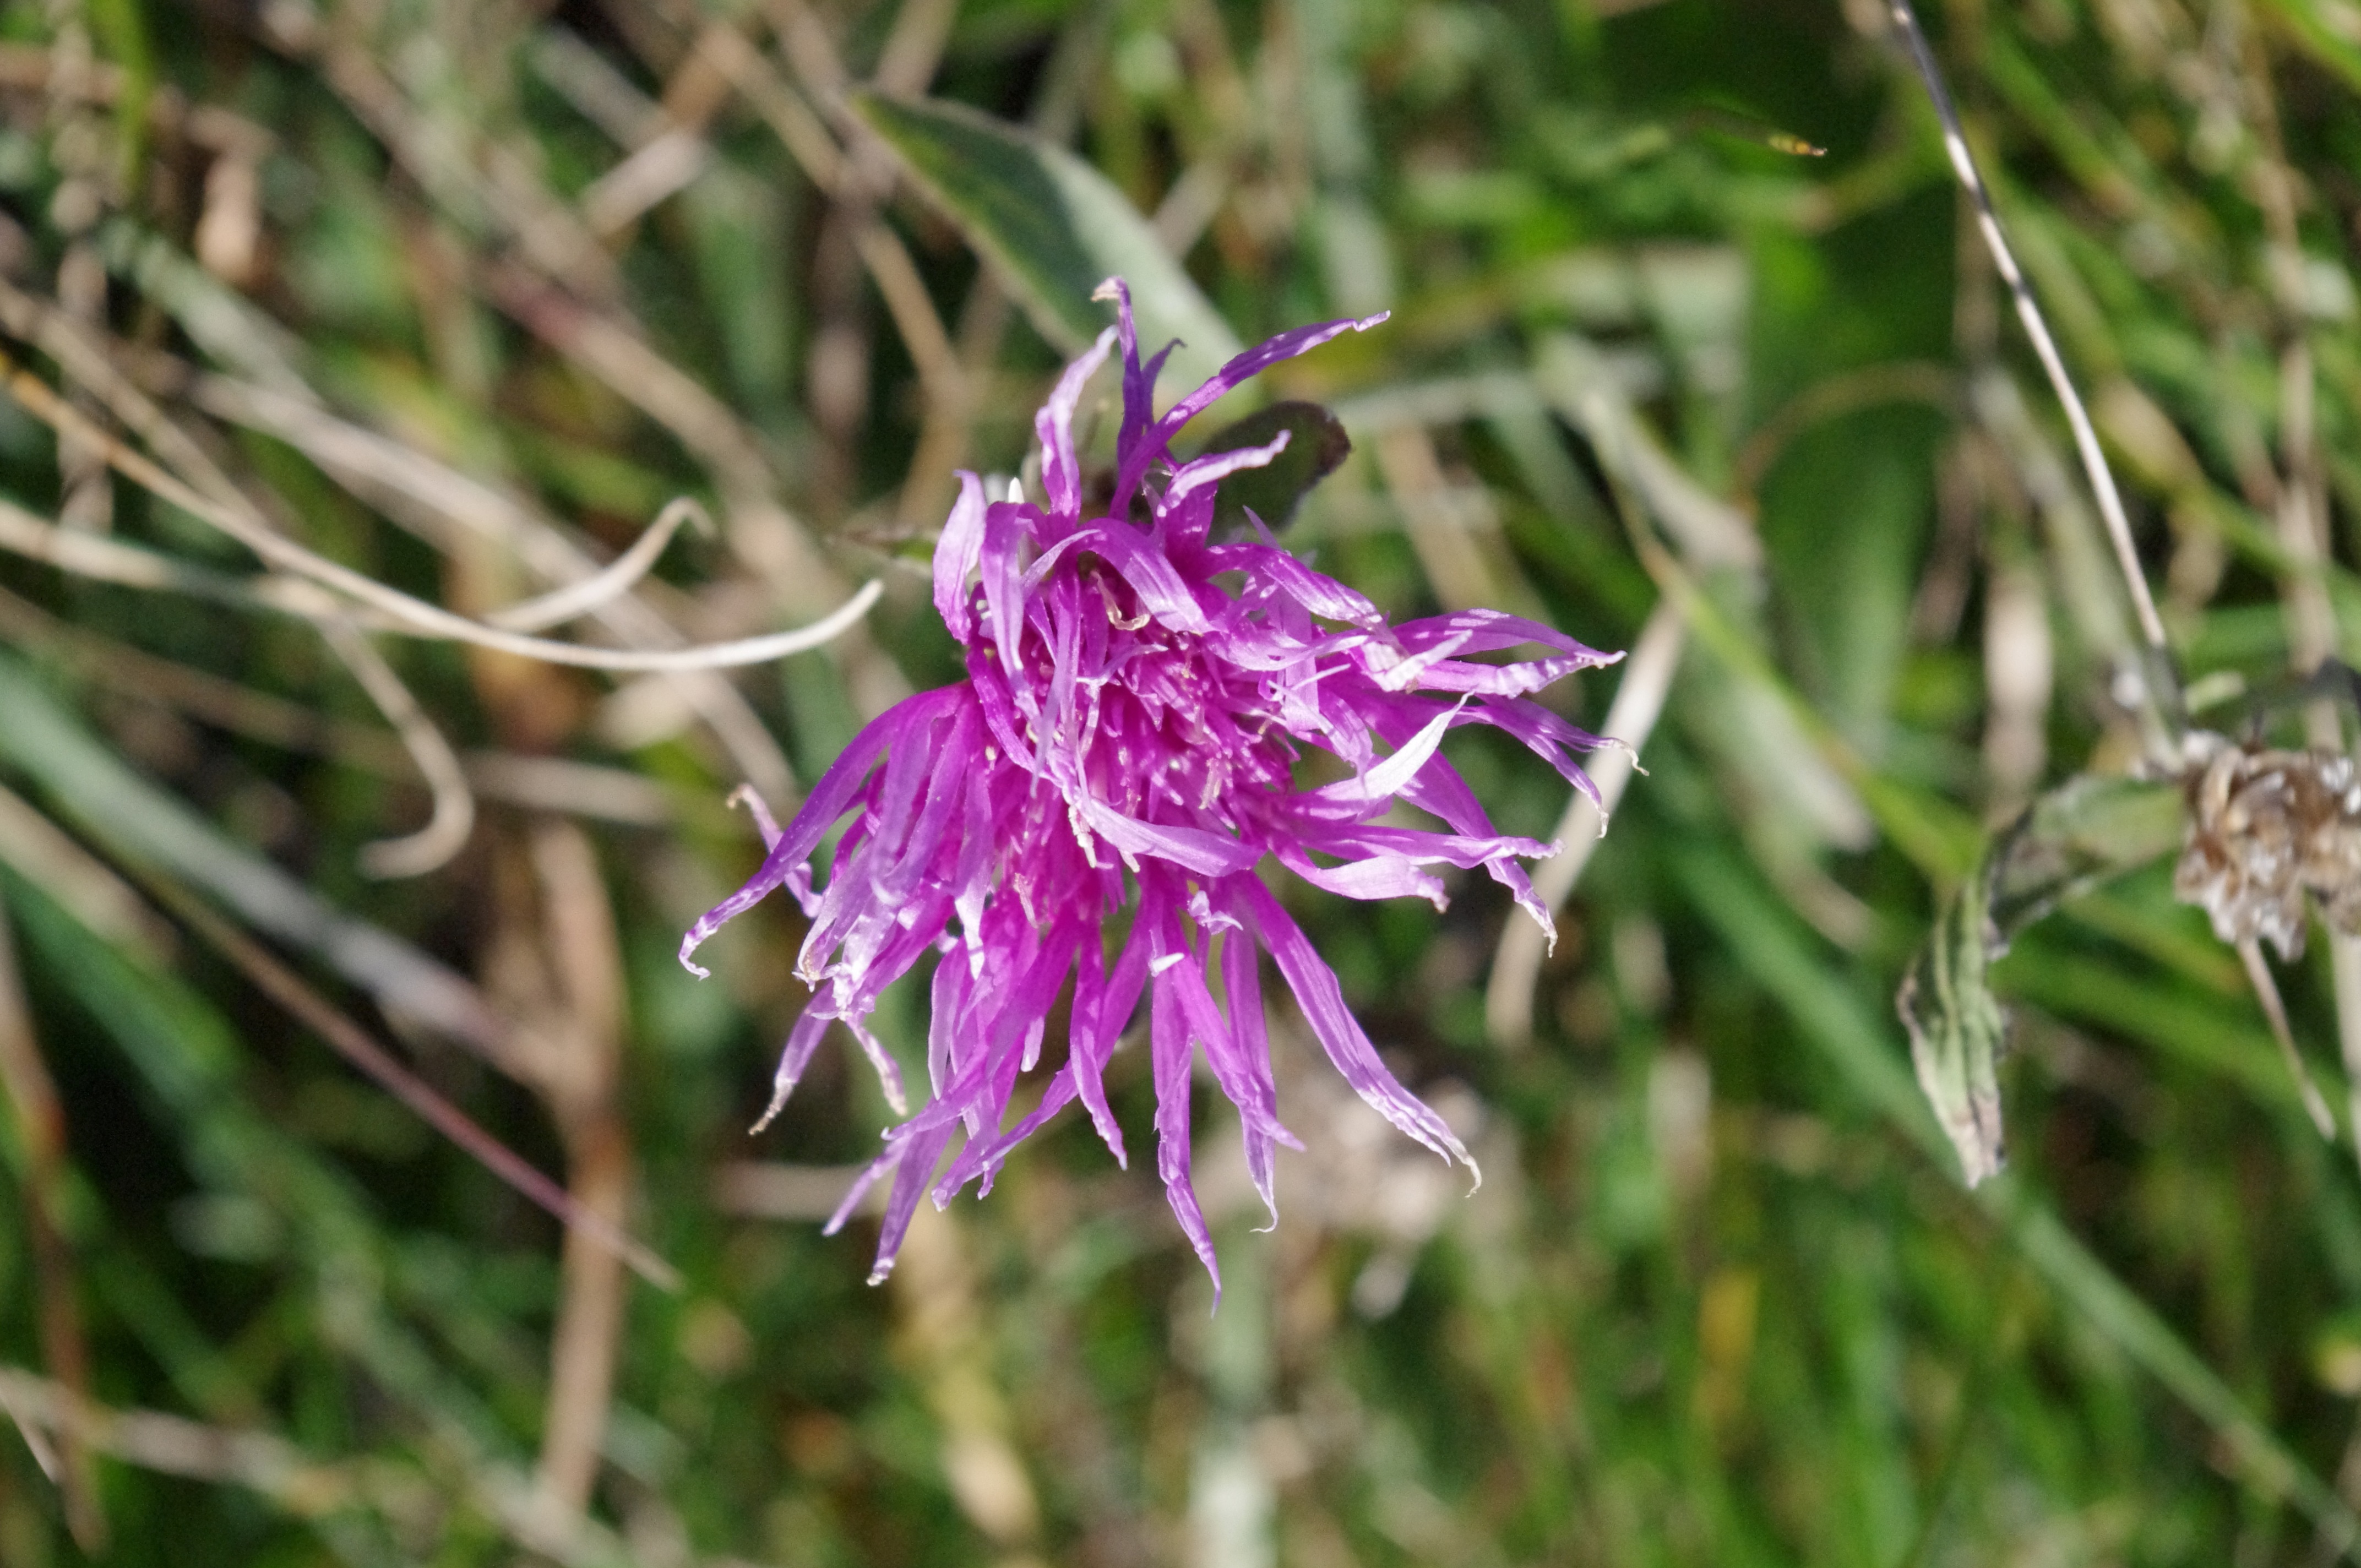
nature, grass, blossom, plant, flower, herb, botany, flora, wildflower, petals, shrub, violet, purple flower, macro photography, floret, flowering plant, bellflower family, land plant, pink family